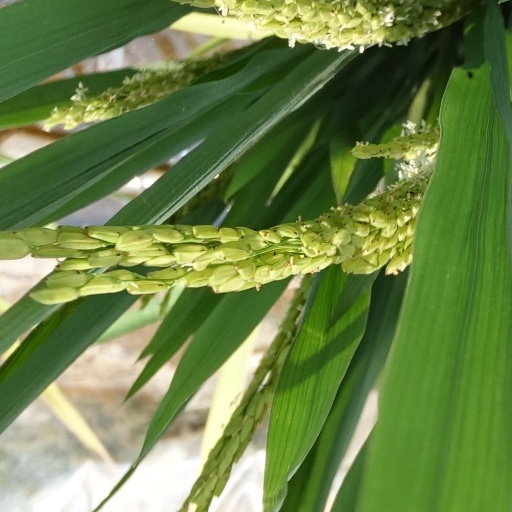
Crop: rice